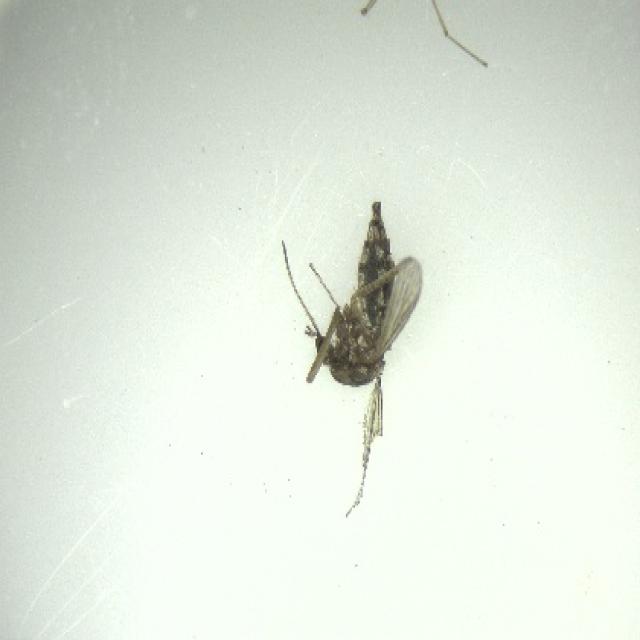
Species: aedes_vexans